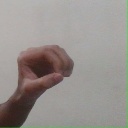
अक्षर: औ